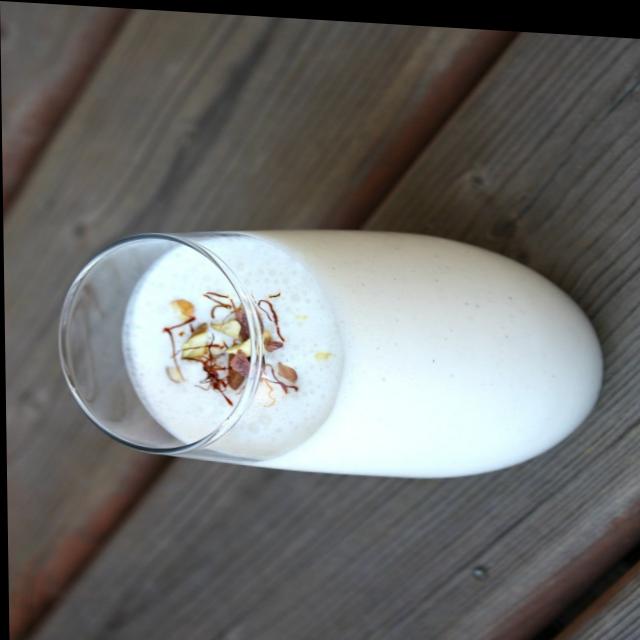
Dish: lassi